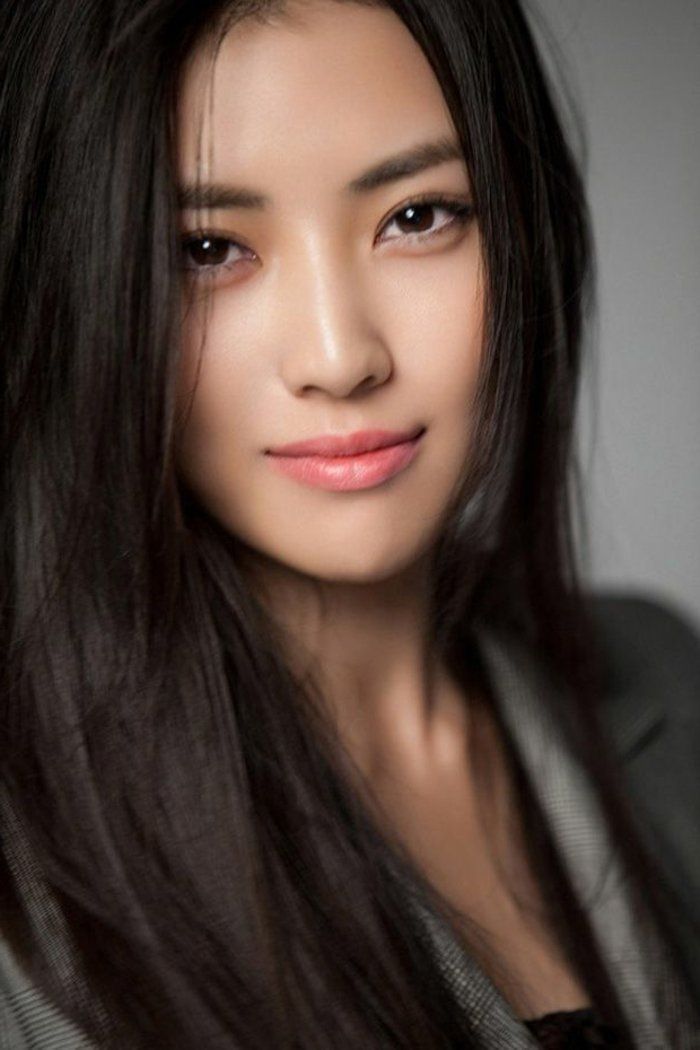
Gender: women